Johan Stein

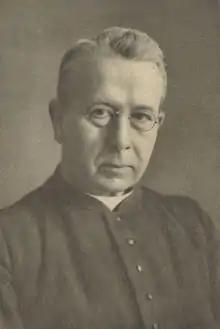
Johan Stein, c. 1930

Johan Willem Jakob Antoon Stein (27 February 1871–27 December 1951) was a Dutch astronomer and a member of the Society of Jesus.